Lorenzo Scupoli

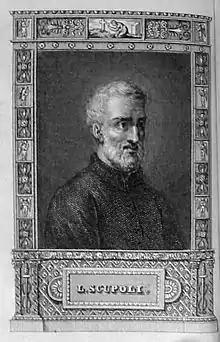
Image of Lorenzo Scupoli, from an 1810 French translation of "The Spiritual Combat"

Francesco Scupoli ( – 26 November 1610), better known by his religious name Lorenzo Scupoli, was a Neapolitan Catholic priest, most notable for his authorship of "The Spiritual Combat", an important work in 16th-century Catholic spirituality.